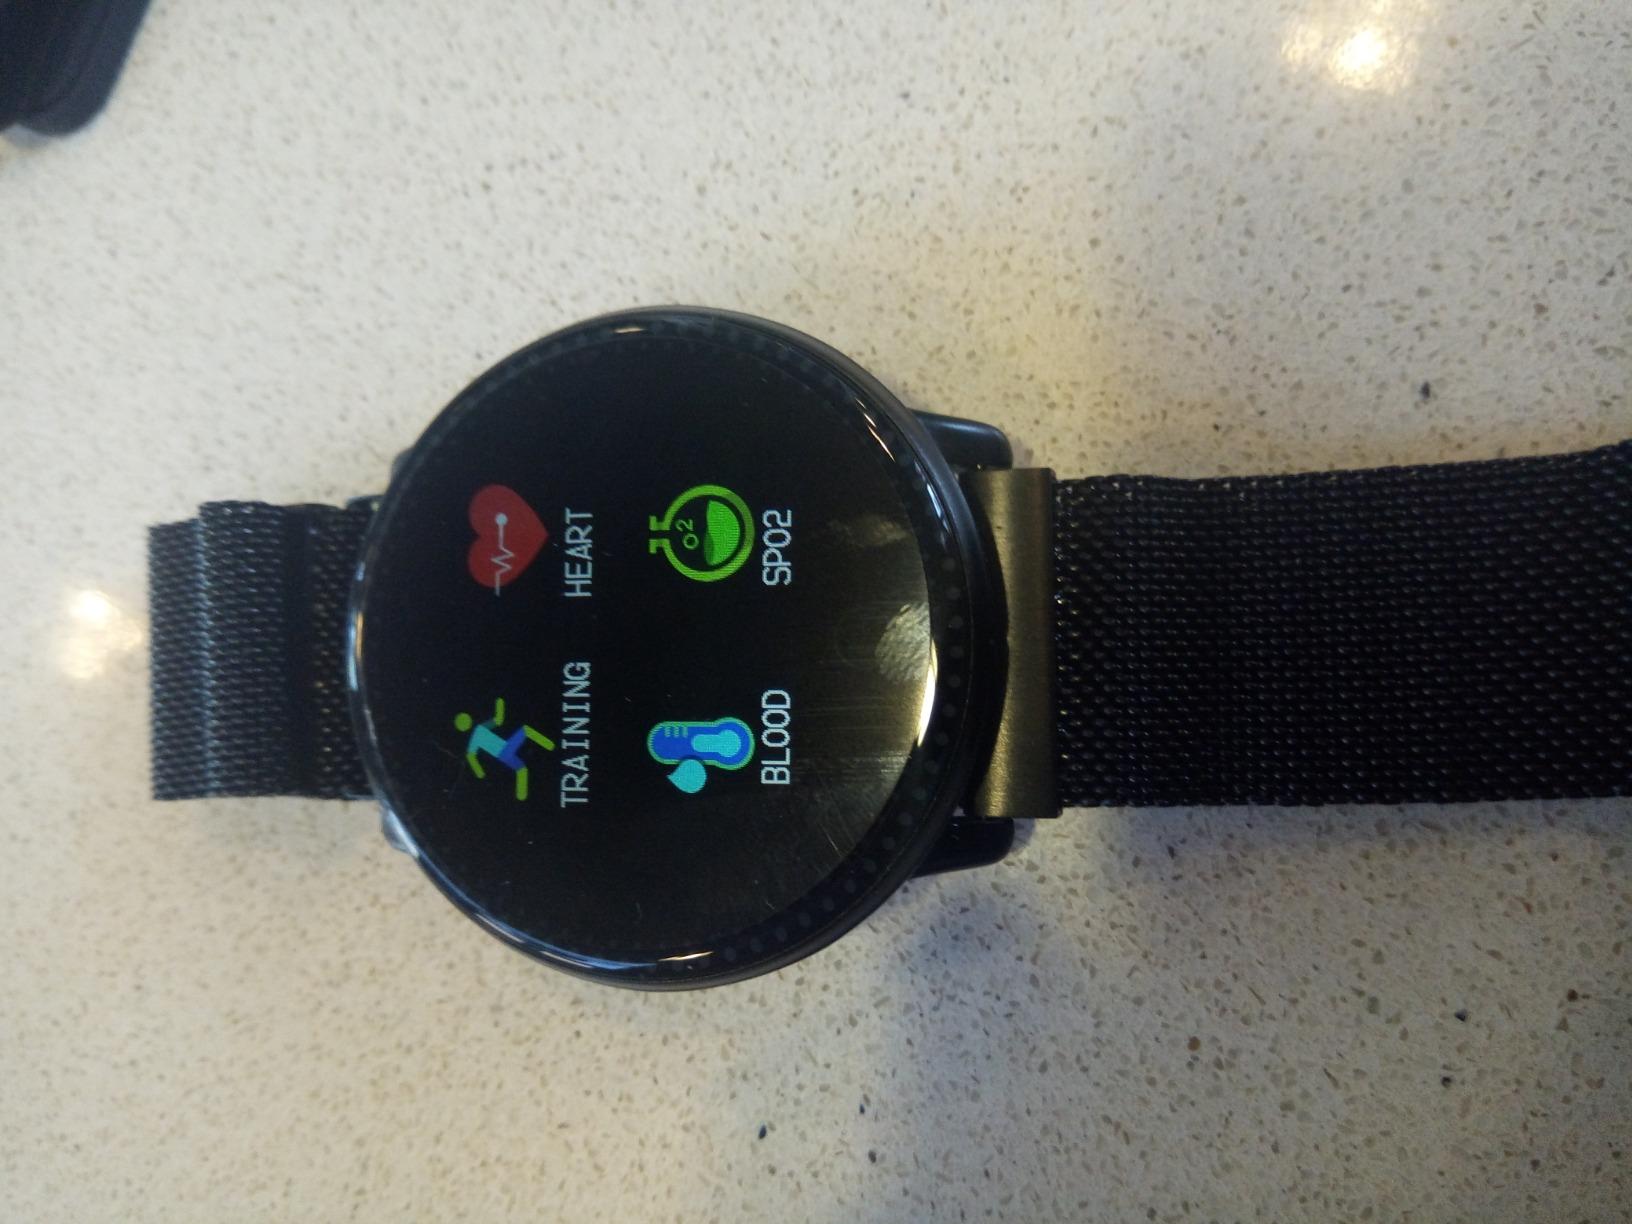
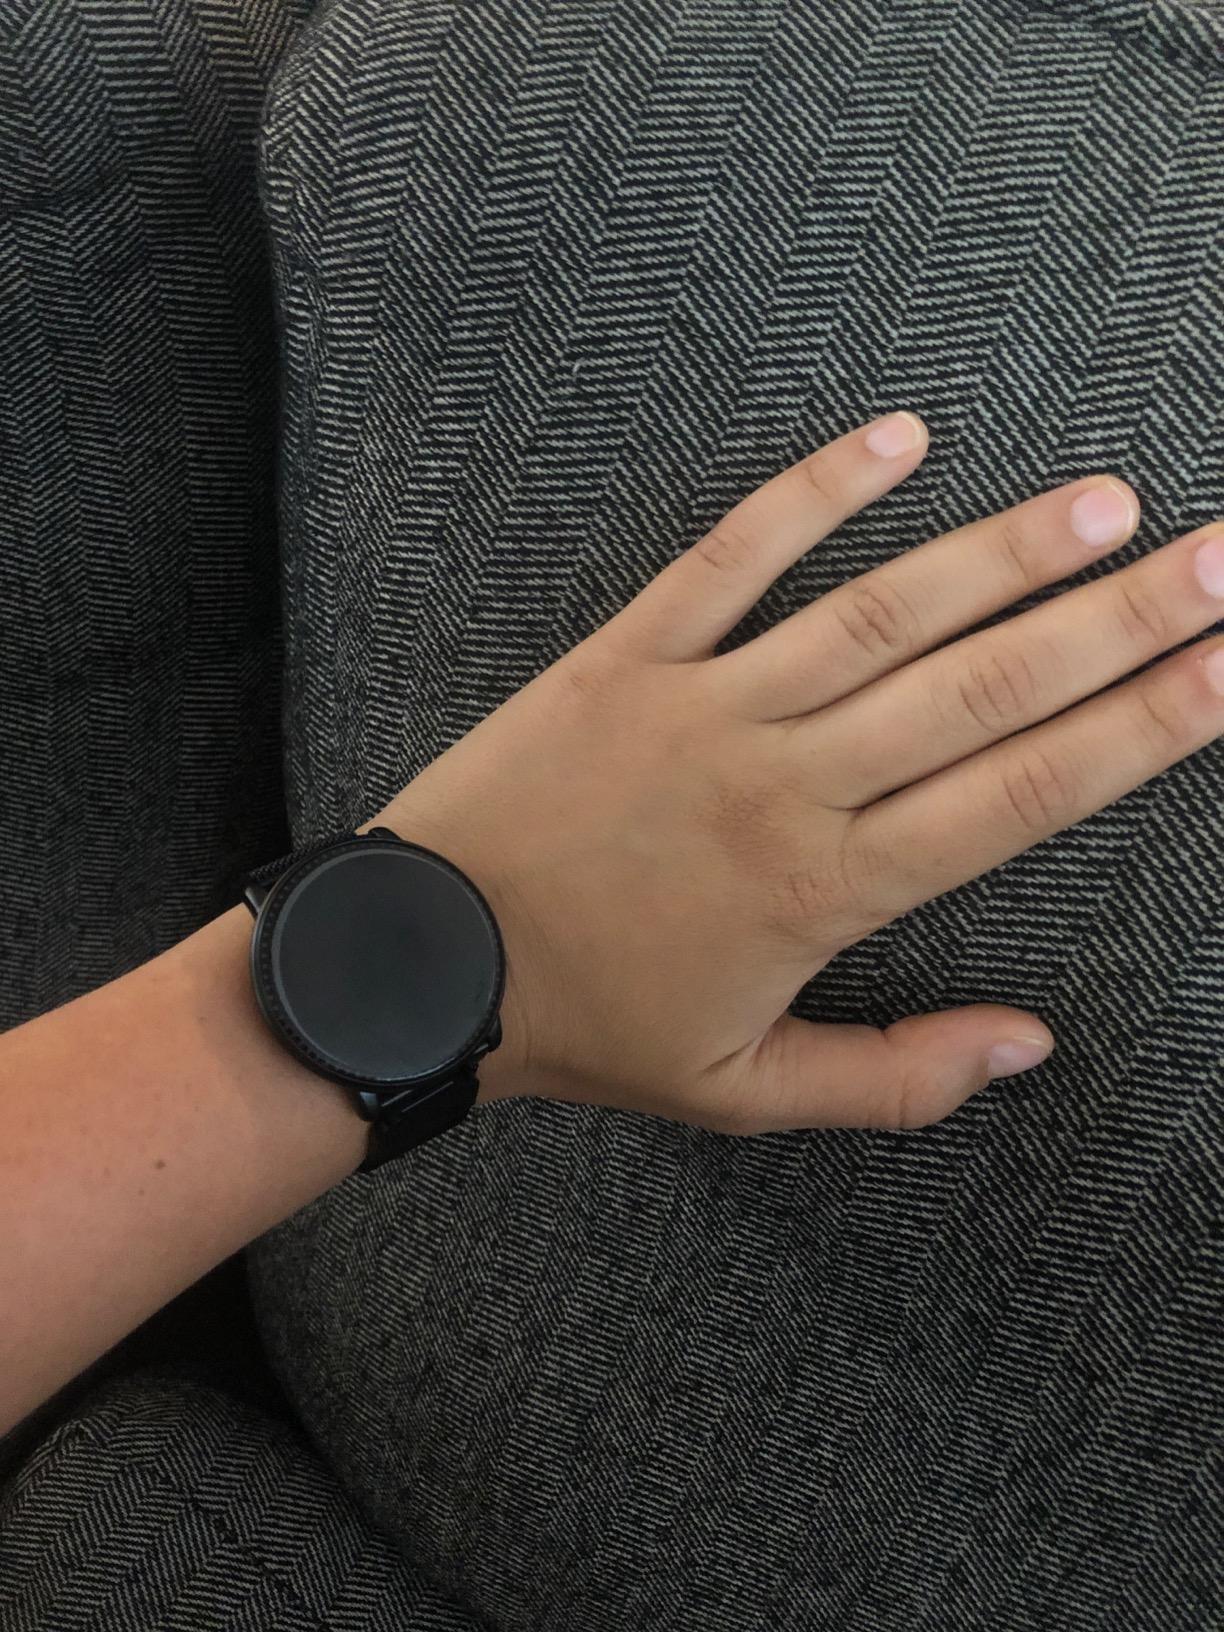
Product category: smartwatch
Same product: yes